Raja Manzoor Ahmad

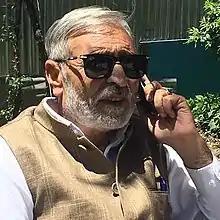

Raja Manzoor Ahmad Khan is an Indian politician who served as the Member of the Jammu and Kashmir Legislative Assembly from the Karnah constituency of the Kupwara district. He was a member of Peoples Democratic Party. He won general assembly elections 2014 with a huge margin. Before jumping into politics he served as public prosecutor in district court Kupwara. He ran a campaign for the construction of Sadhna Tunnel on Tangdar Kupwara Highway for an ease in commutation of the people residing in Karnah. He was expelled from PDP on January 9, 2020. He is the founding member of Jammu and Kashmir Apni Party and is currently serving as district president, Kupwara district.